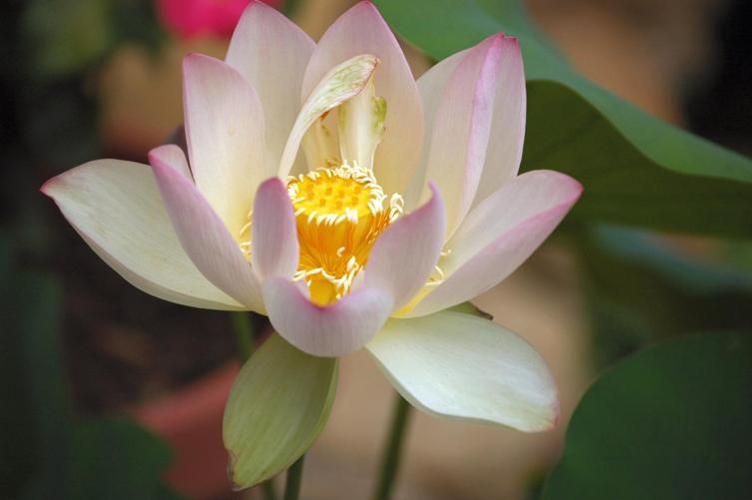
Label: lotus